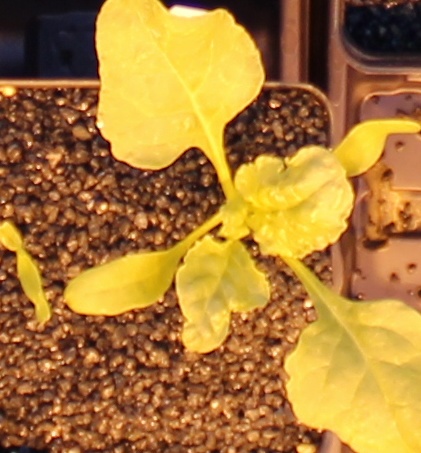
Label: Sugar beet